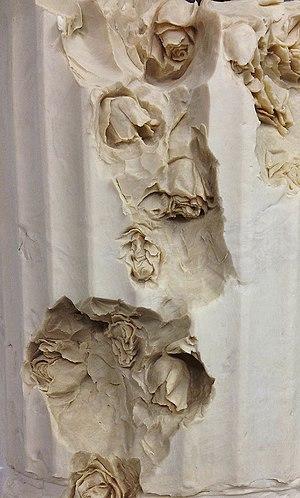
Détail, sculpture évolutive, exposition à la Villa Saint-Cyr, Bourg-la-Reine. Savon de Marseille sculpté. 200 x 46 cm diam.
Frédérique Nalbandian est une artiste pluridisciplinaire française née le 3 avril 1967 à Menton. Sculptrice, elle réalise également des dessins, des installations et des performances. La plupart de ses sculptures en savon in situ évoluent en intérieur comme en extérieur et se modifient dans la durée et dans le temps. Parfois interactives, elles requièrent la participation du visiteur.